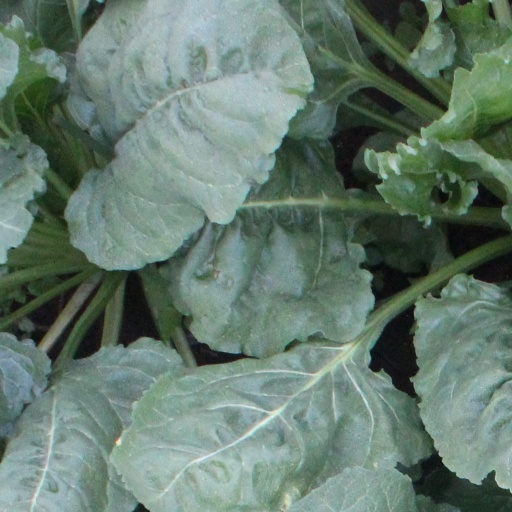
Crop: sugar beet